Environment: real
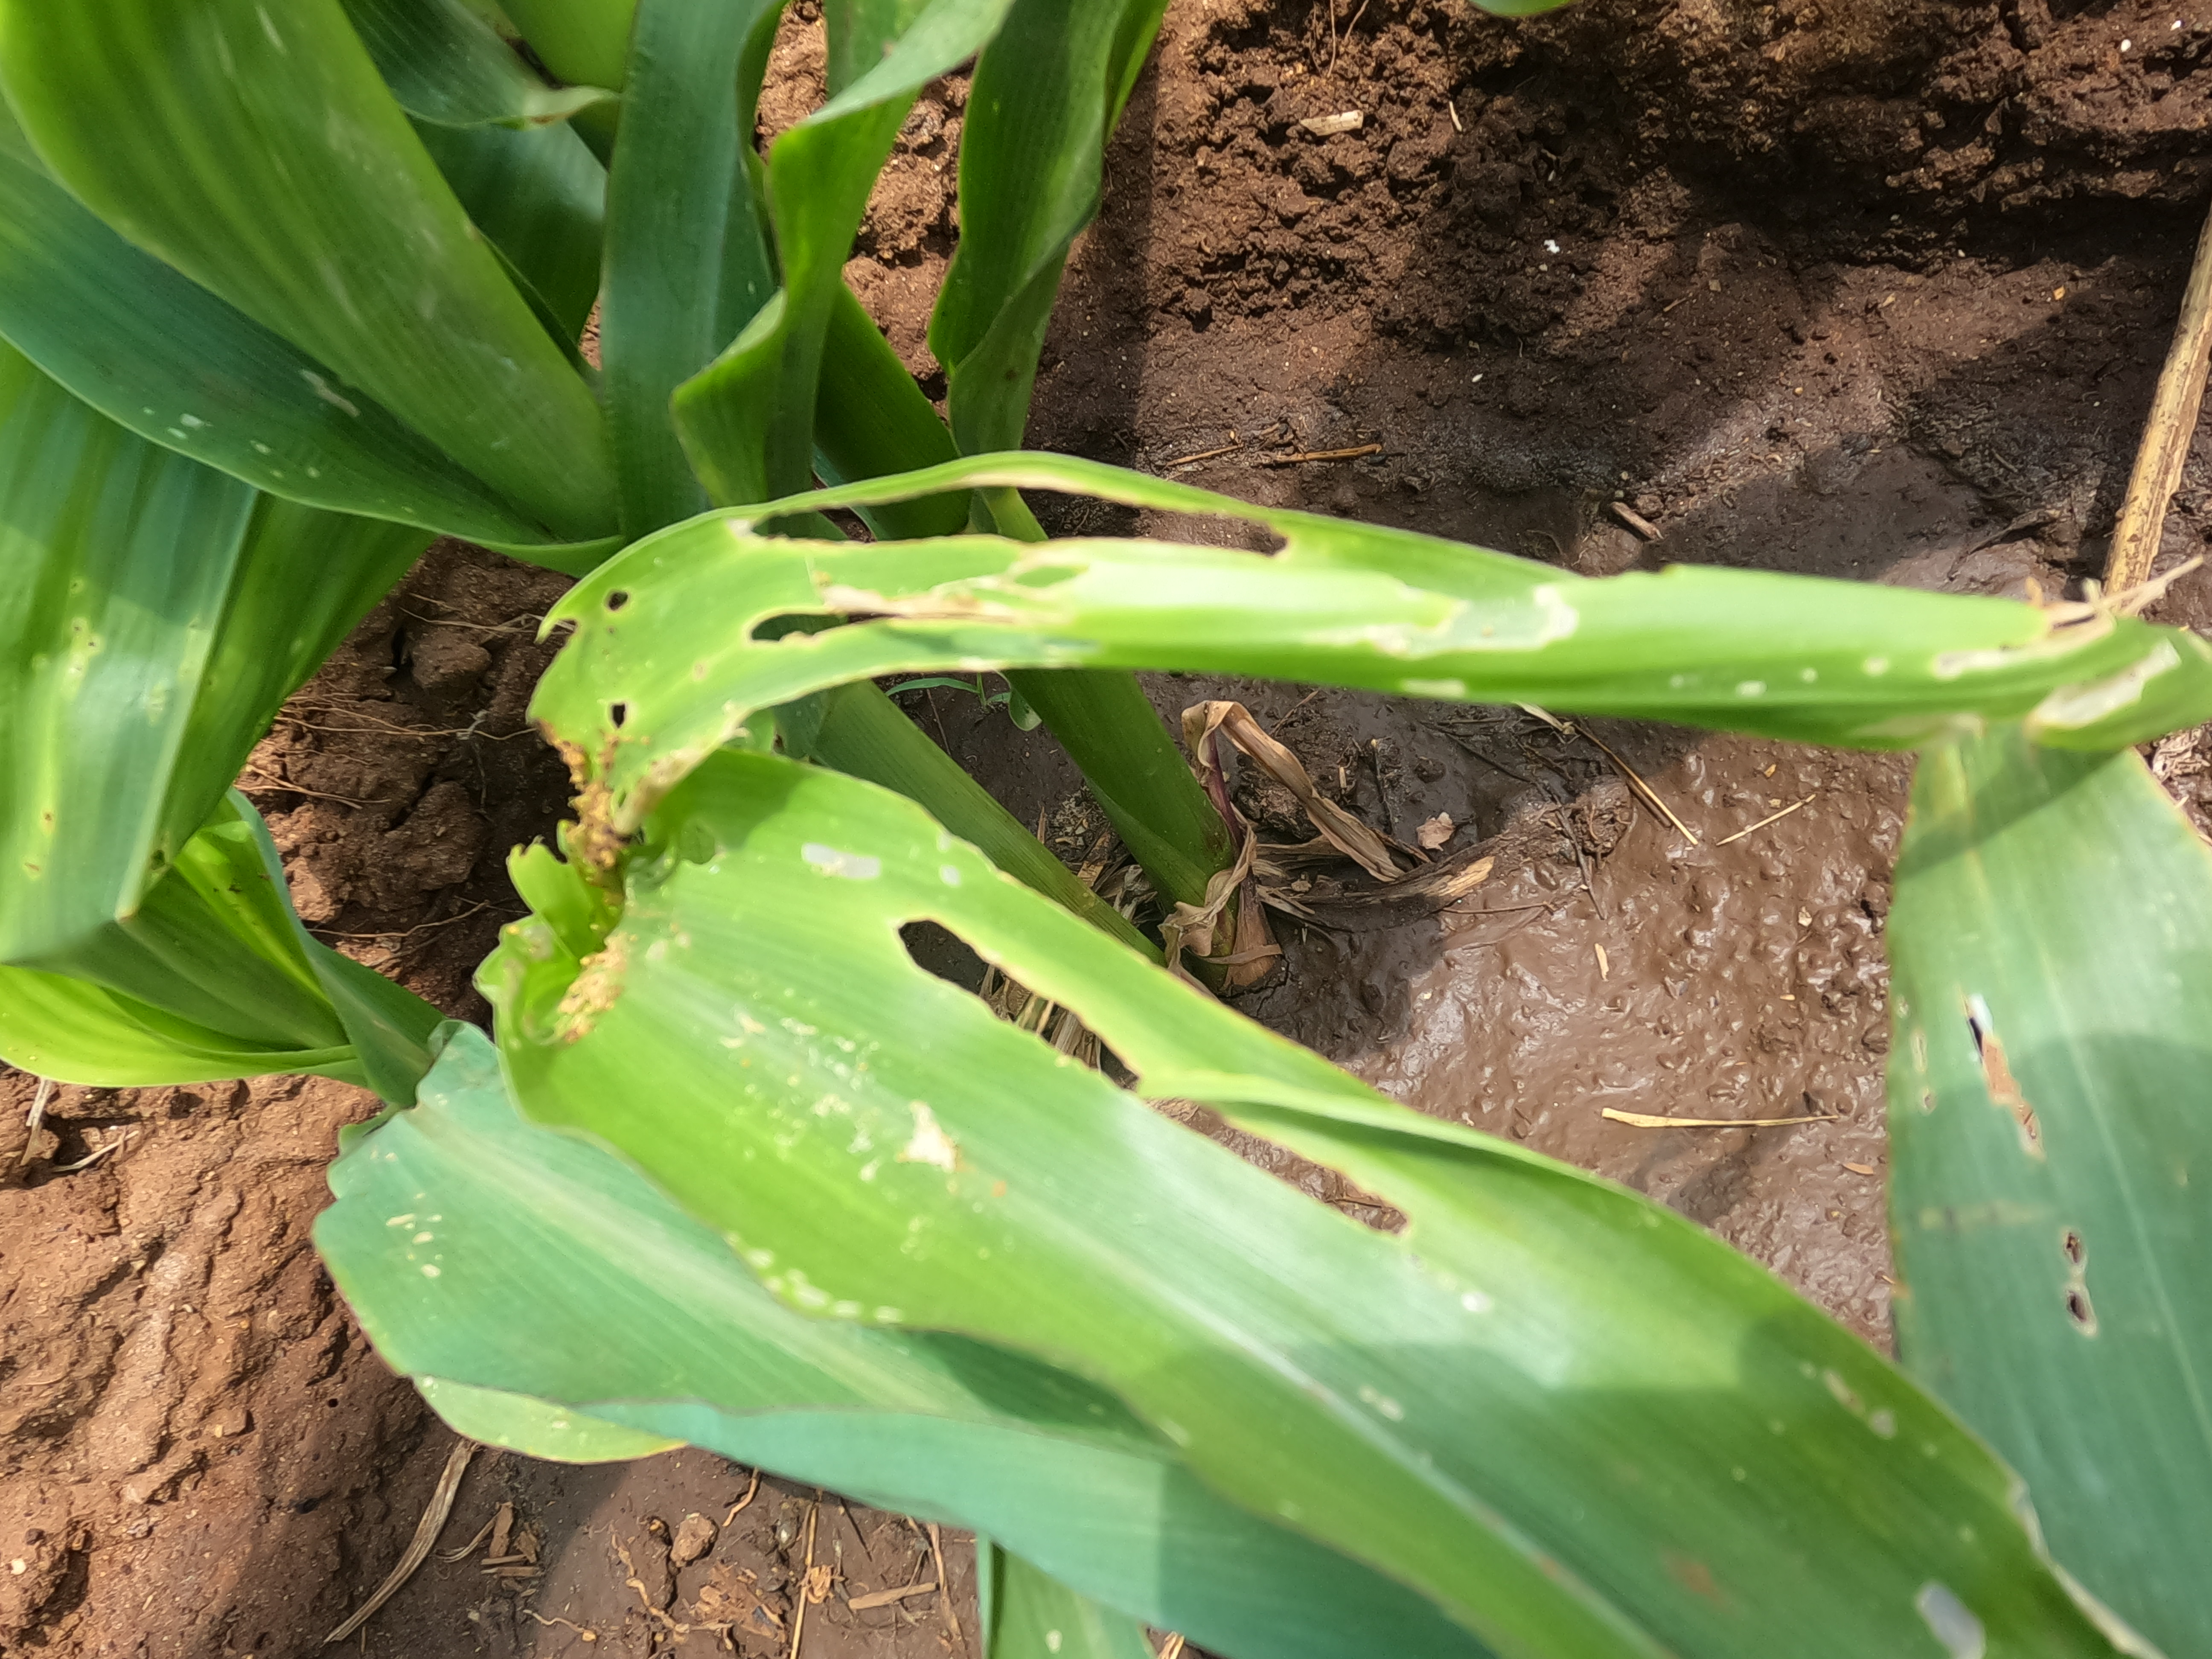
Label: fall_armyworm